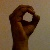
The image shows a hand gesture representing the letter 'O' in Indian Sign Language.